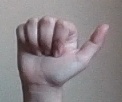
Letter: dhad